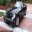
Label: automobile